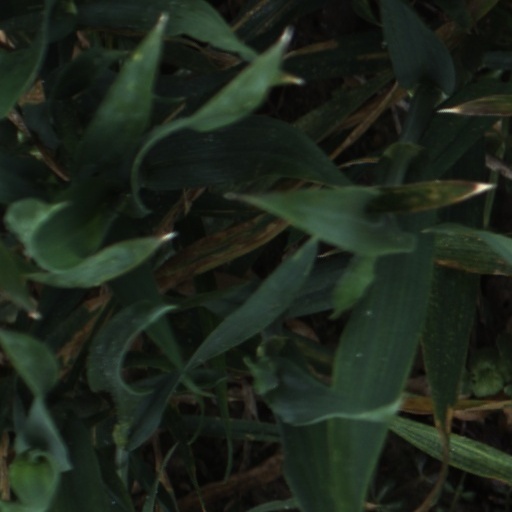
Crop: wheat